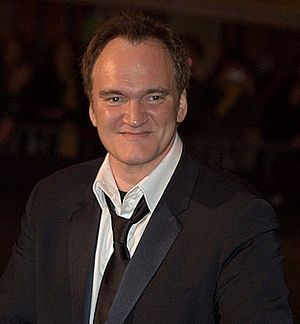
Oscaruddelingen 2013 / Priser
Quentin Tarantino
Oscaruddelingen 2013 var den 85. udgave af oscaruddelingen og fandt sted 24. februar 2013 i Dolby Theatre i Hollywood. Seth MacFarlane var vært for første gang.